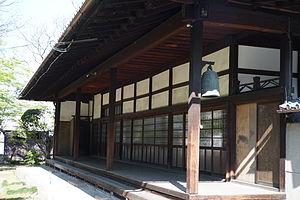
Le Manju-ji est un temple bouddhiste de l'école rinzai situé dans l'arrondissement de Higashiyama-ku à Kyoto. En raison de l'influence des Ashikaga, Manju-ji est appelé temple « jissatsu » pendant un certain temps. C'est à présent un temple secondaire du Tōfuku-ji. Il fait partie des Cinq grands temples zen de Kyoto.